Bananagrams (video game)

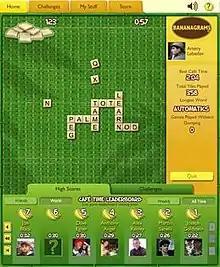
Single player gameplay. Leaderboard is below the main screen.

For example, proper nouns and foreign words are not considered legal words. Players with non-legal words in solo games will receive a time penalty.